Owen McGlynn

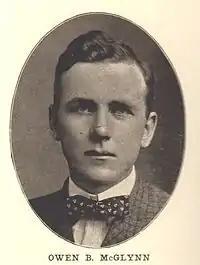

Owen McGlynn (March 28, 1878 – October 15, 1918) was an architect who practiced in Wilkes-Barre, Pennsylvania at the end of the nineteenth century and at the beginning of the twentieth. He designed in a variety of styles, including the classical and Gothic revival. His built works included numerous banks, schools and churches.